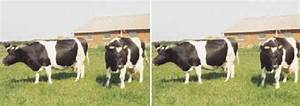
Label: mucca